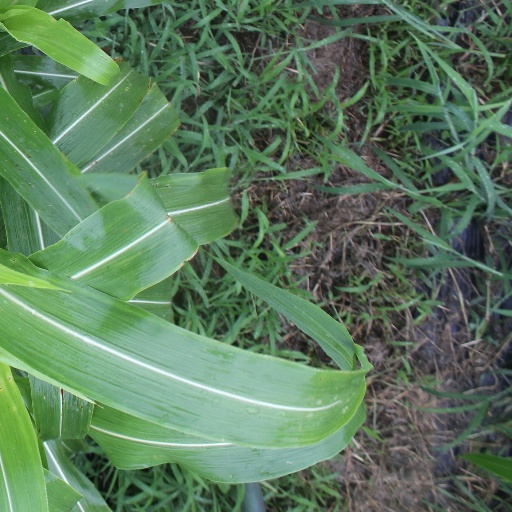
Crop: sorghum